Paul Du Bois

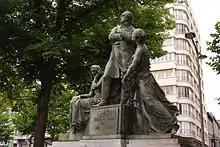
Monument "Walthère Frère-Orban", Liège

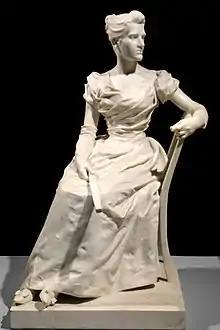
"Seated Lady", Royal Museums of Fine Arts of Belgium

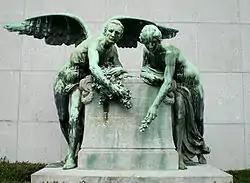
Monument to Edith Cavell and Marie Depage, Brussels

Paul Du Bois (1859–1938) was a Belgian sculptor and medalist, born in Aywaille, and died in Uccle, a municipality of Brussels (Belgium).